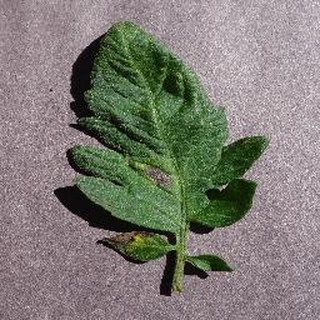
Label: tomato_early_blight